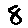
Label: 8